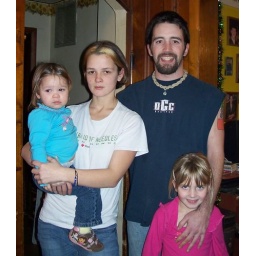
Wade's daughter Haley in the pink and his girl friend and her daughter.